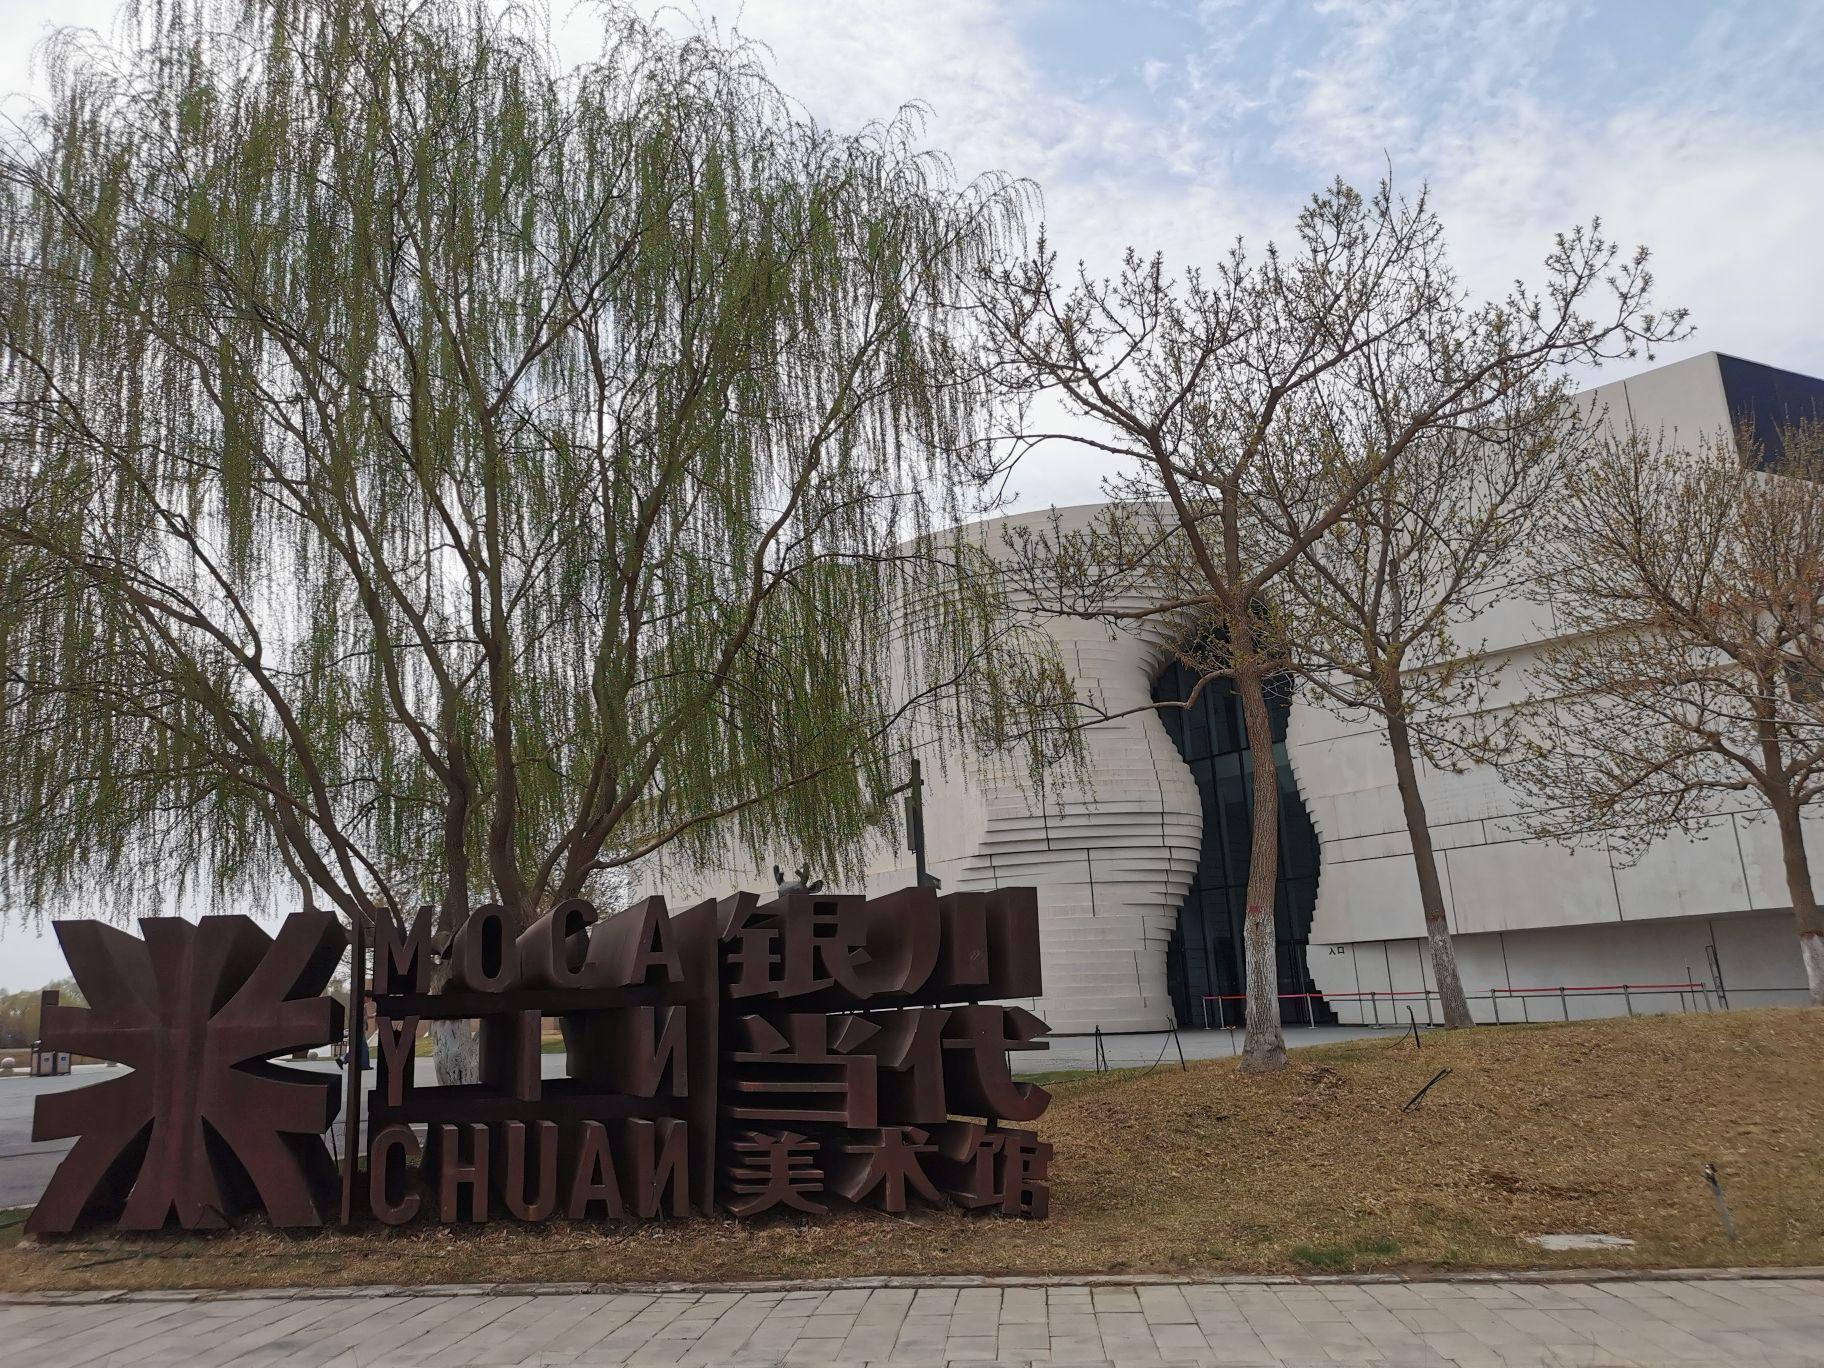
地标名称：银川当代美术馆
所在城市：银川市·永宁县